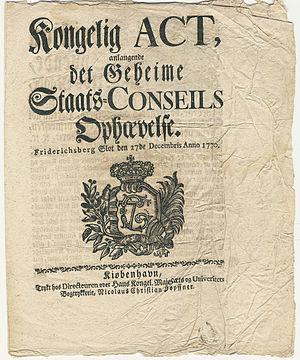
Johann Friedrich, comte Struensee, né à Halle-sur-la-Saale, en Allemagne, le 5 août 1737 et mort le 28 avril 1772 à Copenhague, est un homme politique danois d'origine allemande. Médecin du roi Christian VII, alors atteint de troubles mentaux, il ne tarde pas à occuper des fonctions très élevées à la cour. Nommé conseiller d'État, il réalise d'importantes réformes, inspirées par la philosophie des Lumières, comme l'abolition du servage et des corporations.